Protestantism in Japan

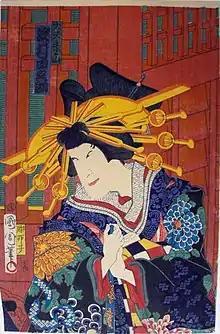
An Ukiyo-e print of Sawamura Tanosuke III in one of his roles

In May 1863, he opened another clinic in the Yokohama Foreign Settlement, specialized in optometry, but providing a wide range of medical services, including surgery. At this clinic, he gained fame for amputating the feet of the famous Kabuki actor, Sawamura Tanosuke III, due to gangrene.